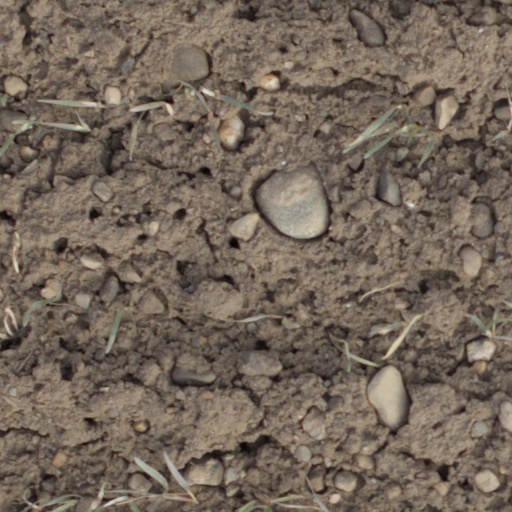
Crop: wheat